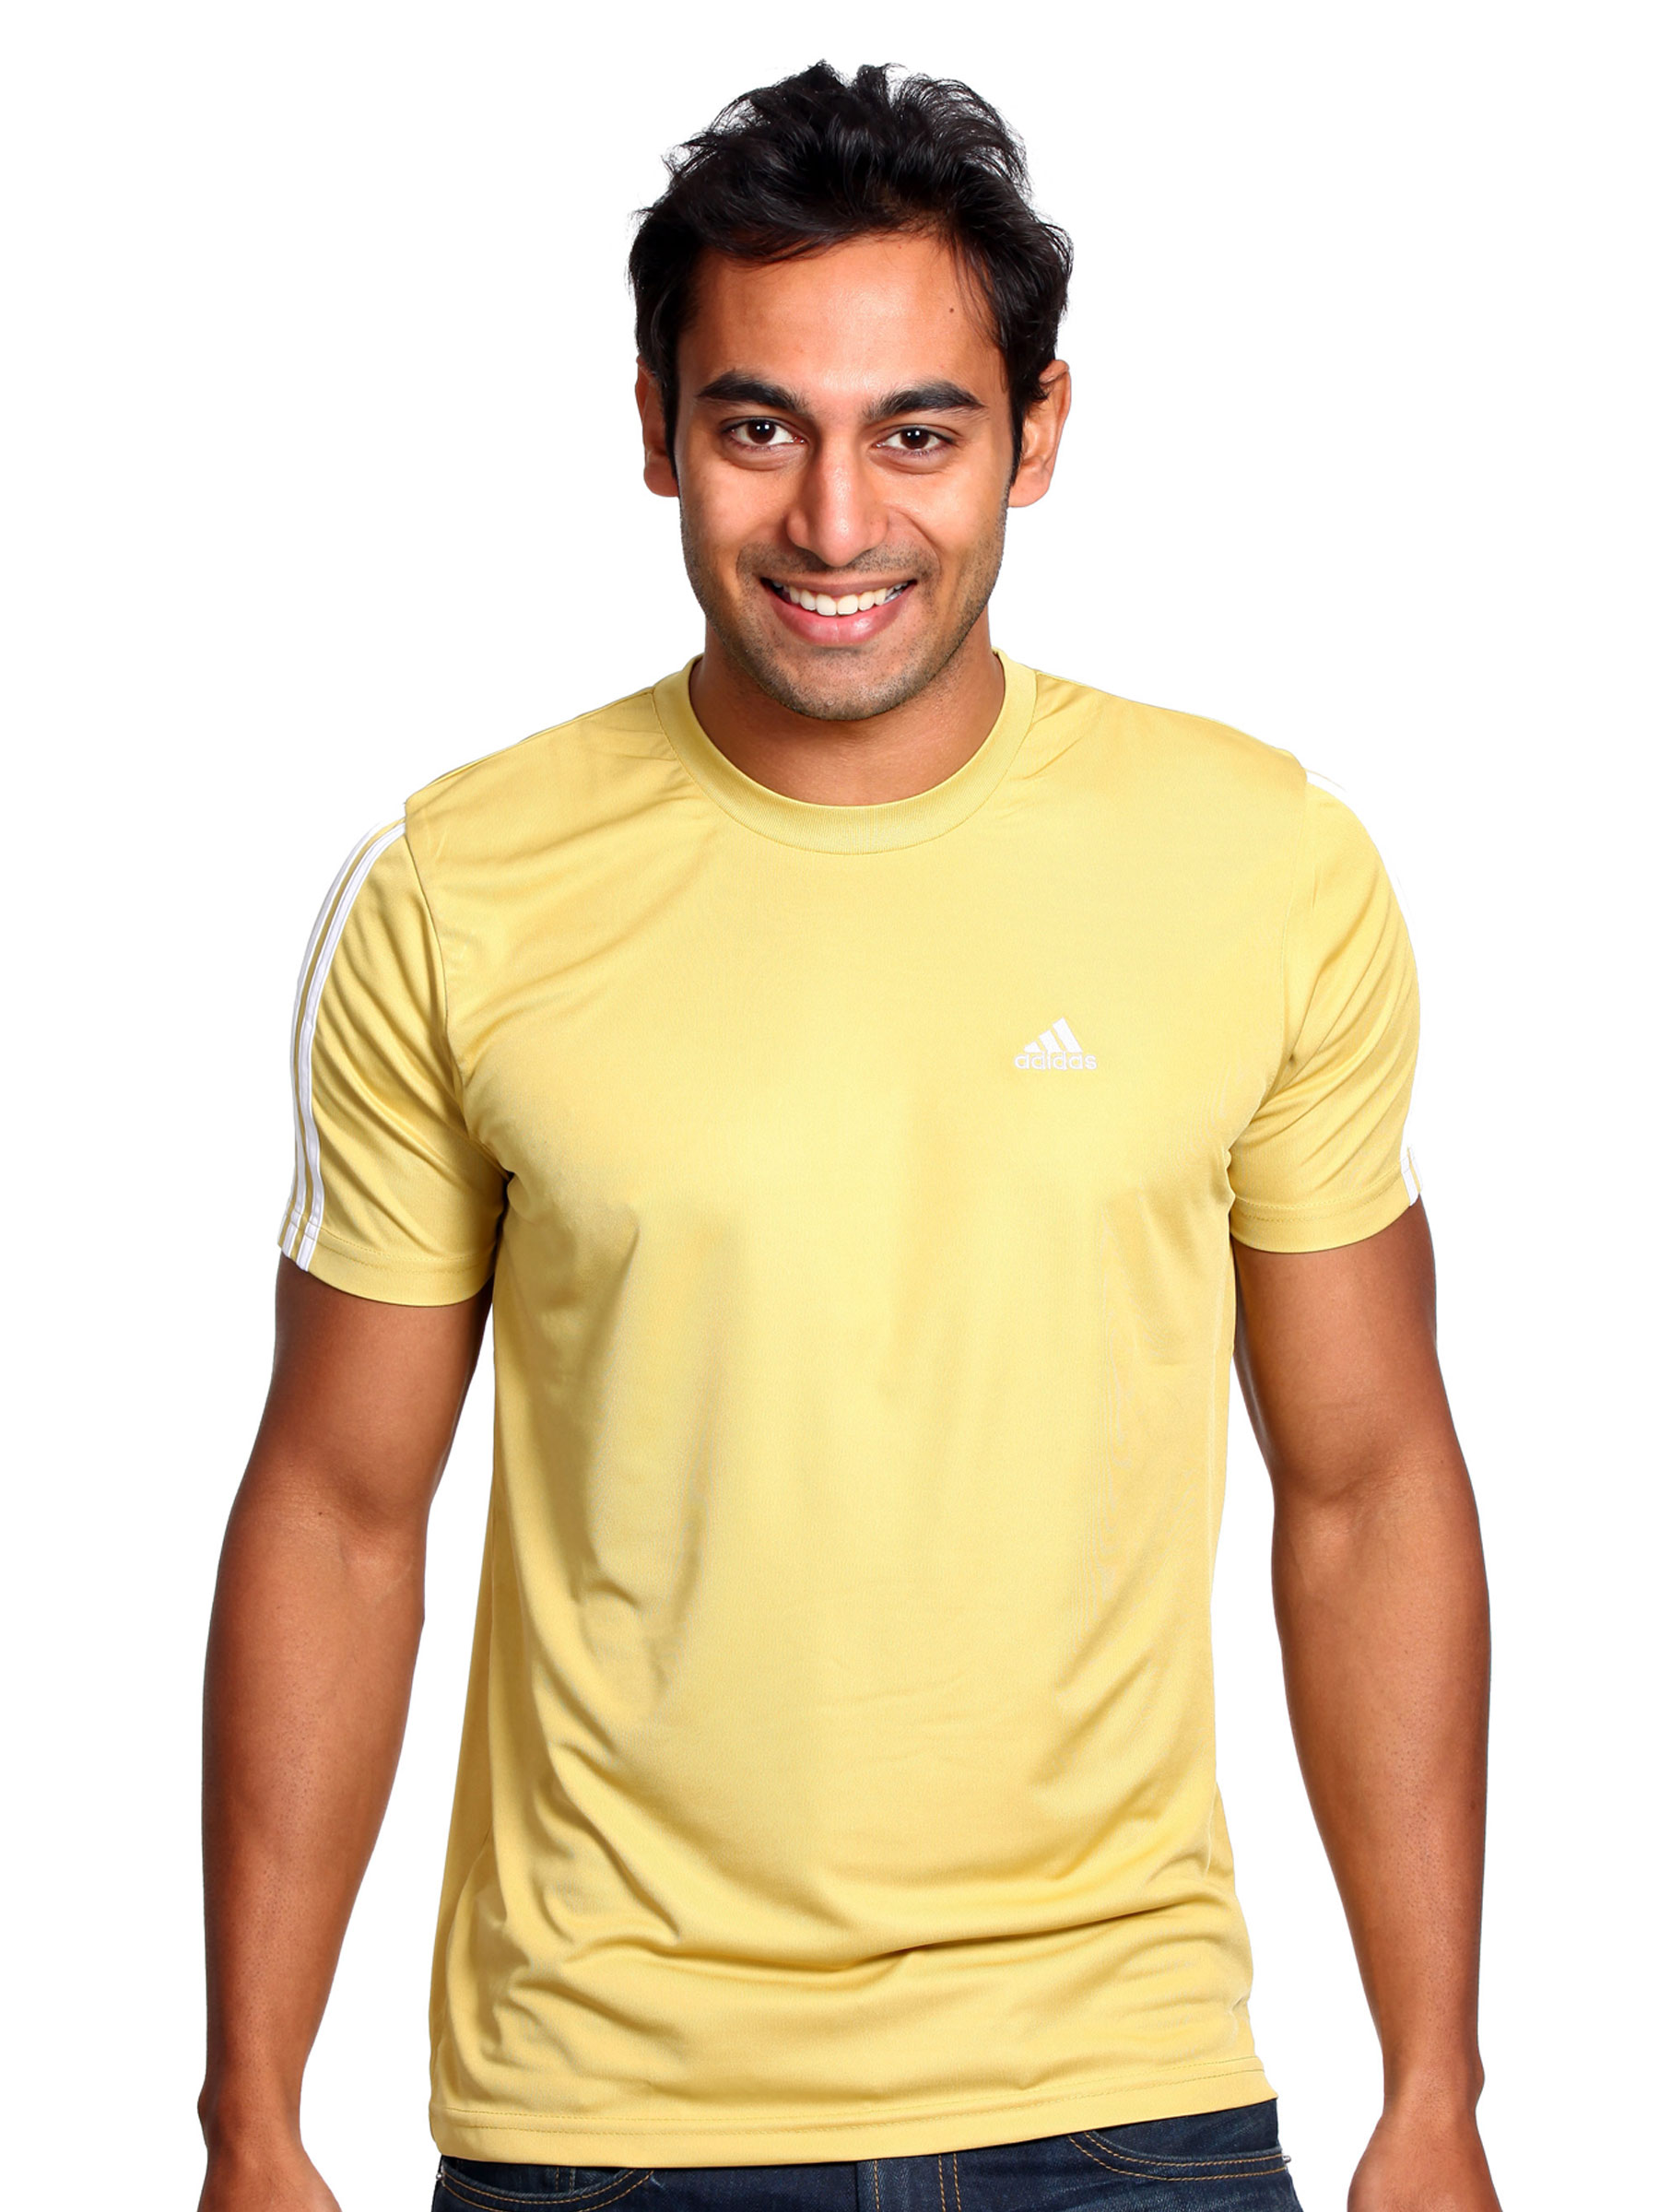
ADIDAS Men Crew Yellow T-shirt
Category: Apparel / Topwear / Tshirts
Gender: Men
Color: Yellow
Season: Fall 2010
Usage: Sports